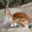
Label: deer